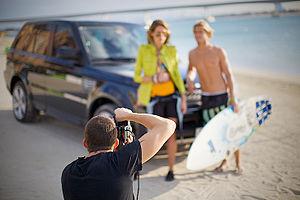
Une série de mode est une suite de photographies de mode sur un thème commun, publiées dans un magazine. Elles sont une des principales sources de la photographie de mode.